Answer in natural language. How many Chairs are visible in the scene? Choose between the following options: 3, 1, 2, 4 or 5
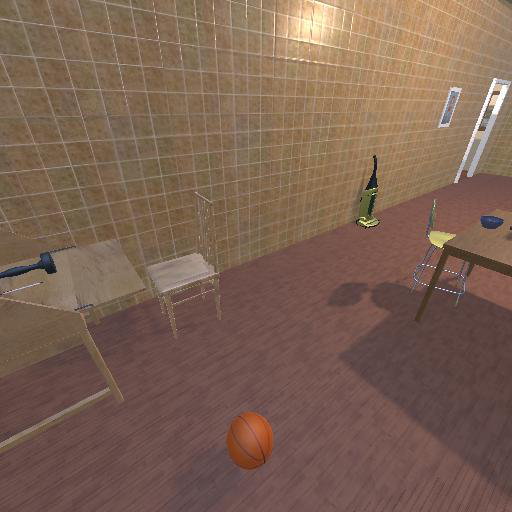
<answer>2</answer>